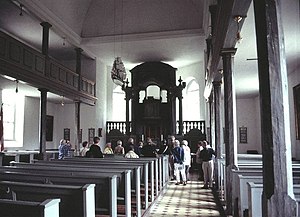
Damsholte Kirke / Kirken i dag
Kirkerummet set mod øst
Damsholte Kirke Møn Kommune, Denmark; Kirkerummet set mod øst
Damsholte Kirke er en kirke i Damsholte i Damsholte Sogn på Vestmøn.